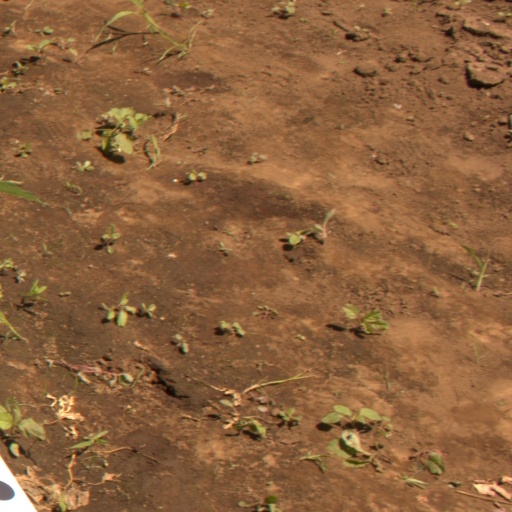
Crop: soybean